Hong Kong rainstorm warning signals

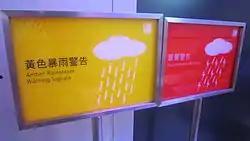
Amber rainstorm signal in shopping malls.

The RED and BLACK signals warn the public of heavy rain which is likely to bring about serious road flooding and traffic congestion. They will trigger response actions by Government departments and major transport and utility operators. The public will be given clear advice on the appropriate actions to take.